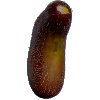
Label: Cucumber Ripe 1